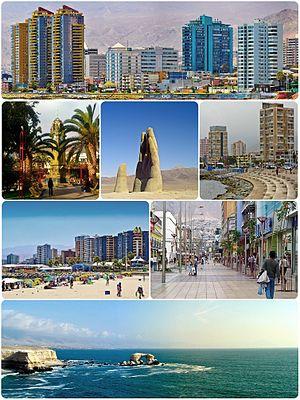
Antofagasta est une ville côtière et une commune du Chili située dans le désert d'Atacama. Avec une population d'environ 390 000 habitants elle est la cinquième ville du pays. Capitale de la région d'Antofagasta elle concentre les deux tiers de sa population. La ville, créée en 1866, doit son existence à son port utilisé initialement pour exporter le phosphate, qui a été remplacé au cours du vingtième siècle par le cuivre de la mine de Chuquicamata, située à 200 kilomètres à l'est et une des principales sources de devises du pays.